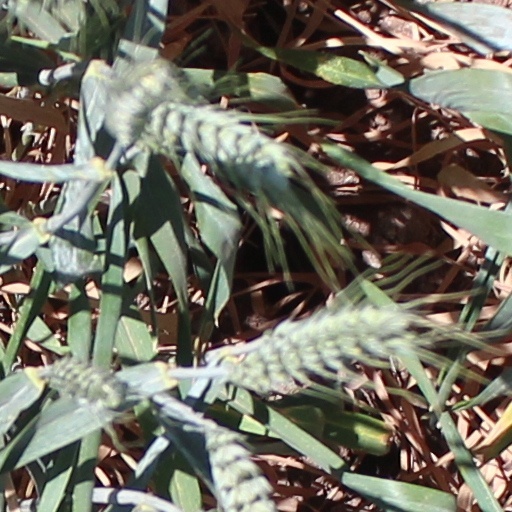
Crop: wheat